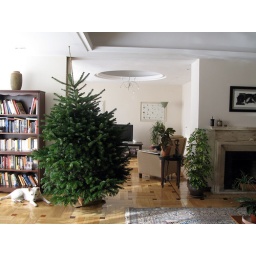
shot from the 'middle salon' with my back to the door of my office. that's the TV den in the back behind the poor tree